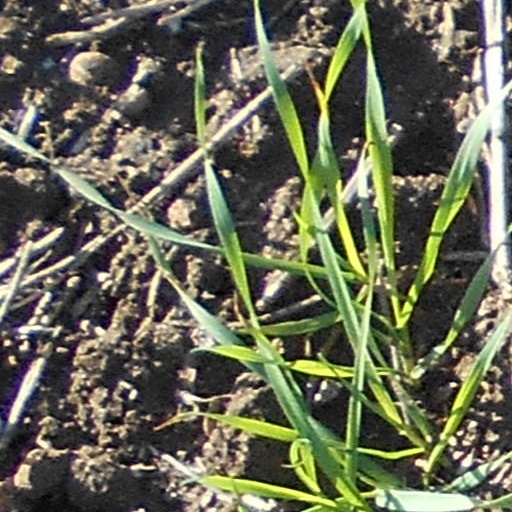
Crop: wheat